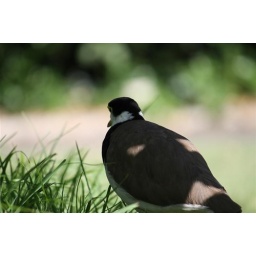
A bird in the grass